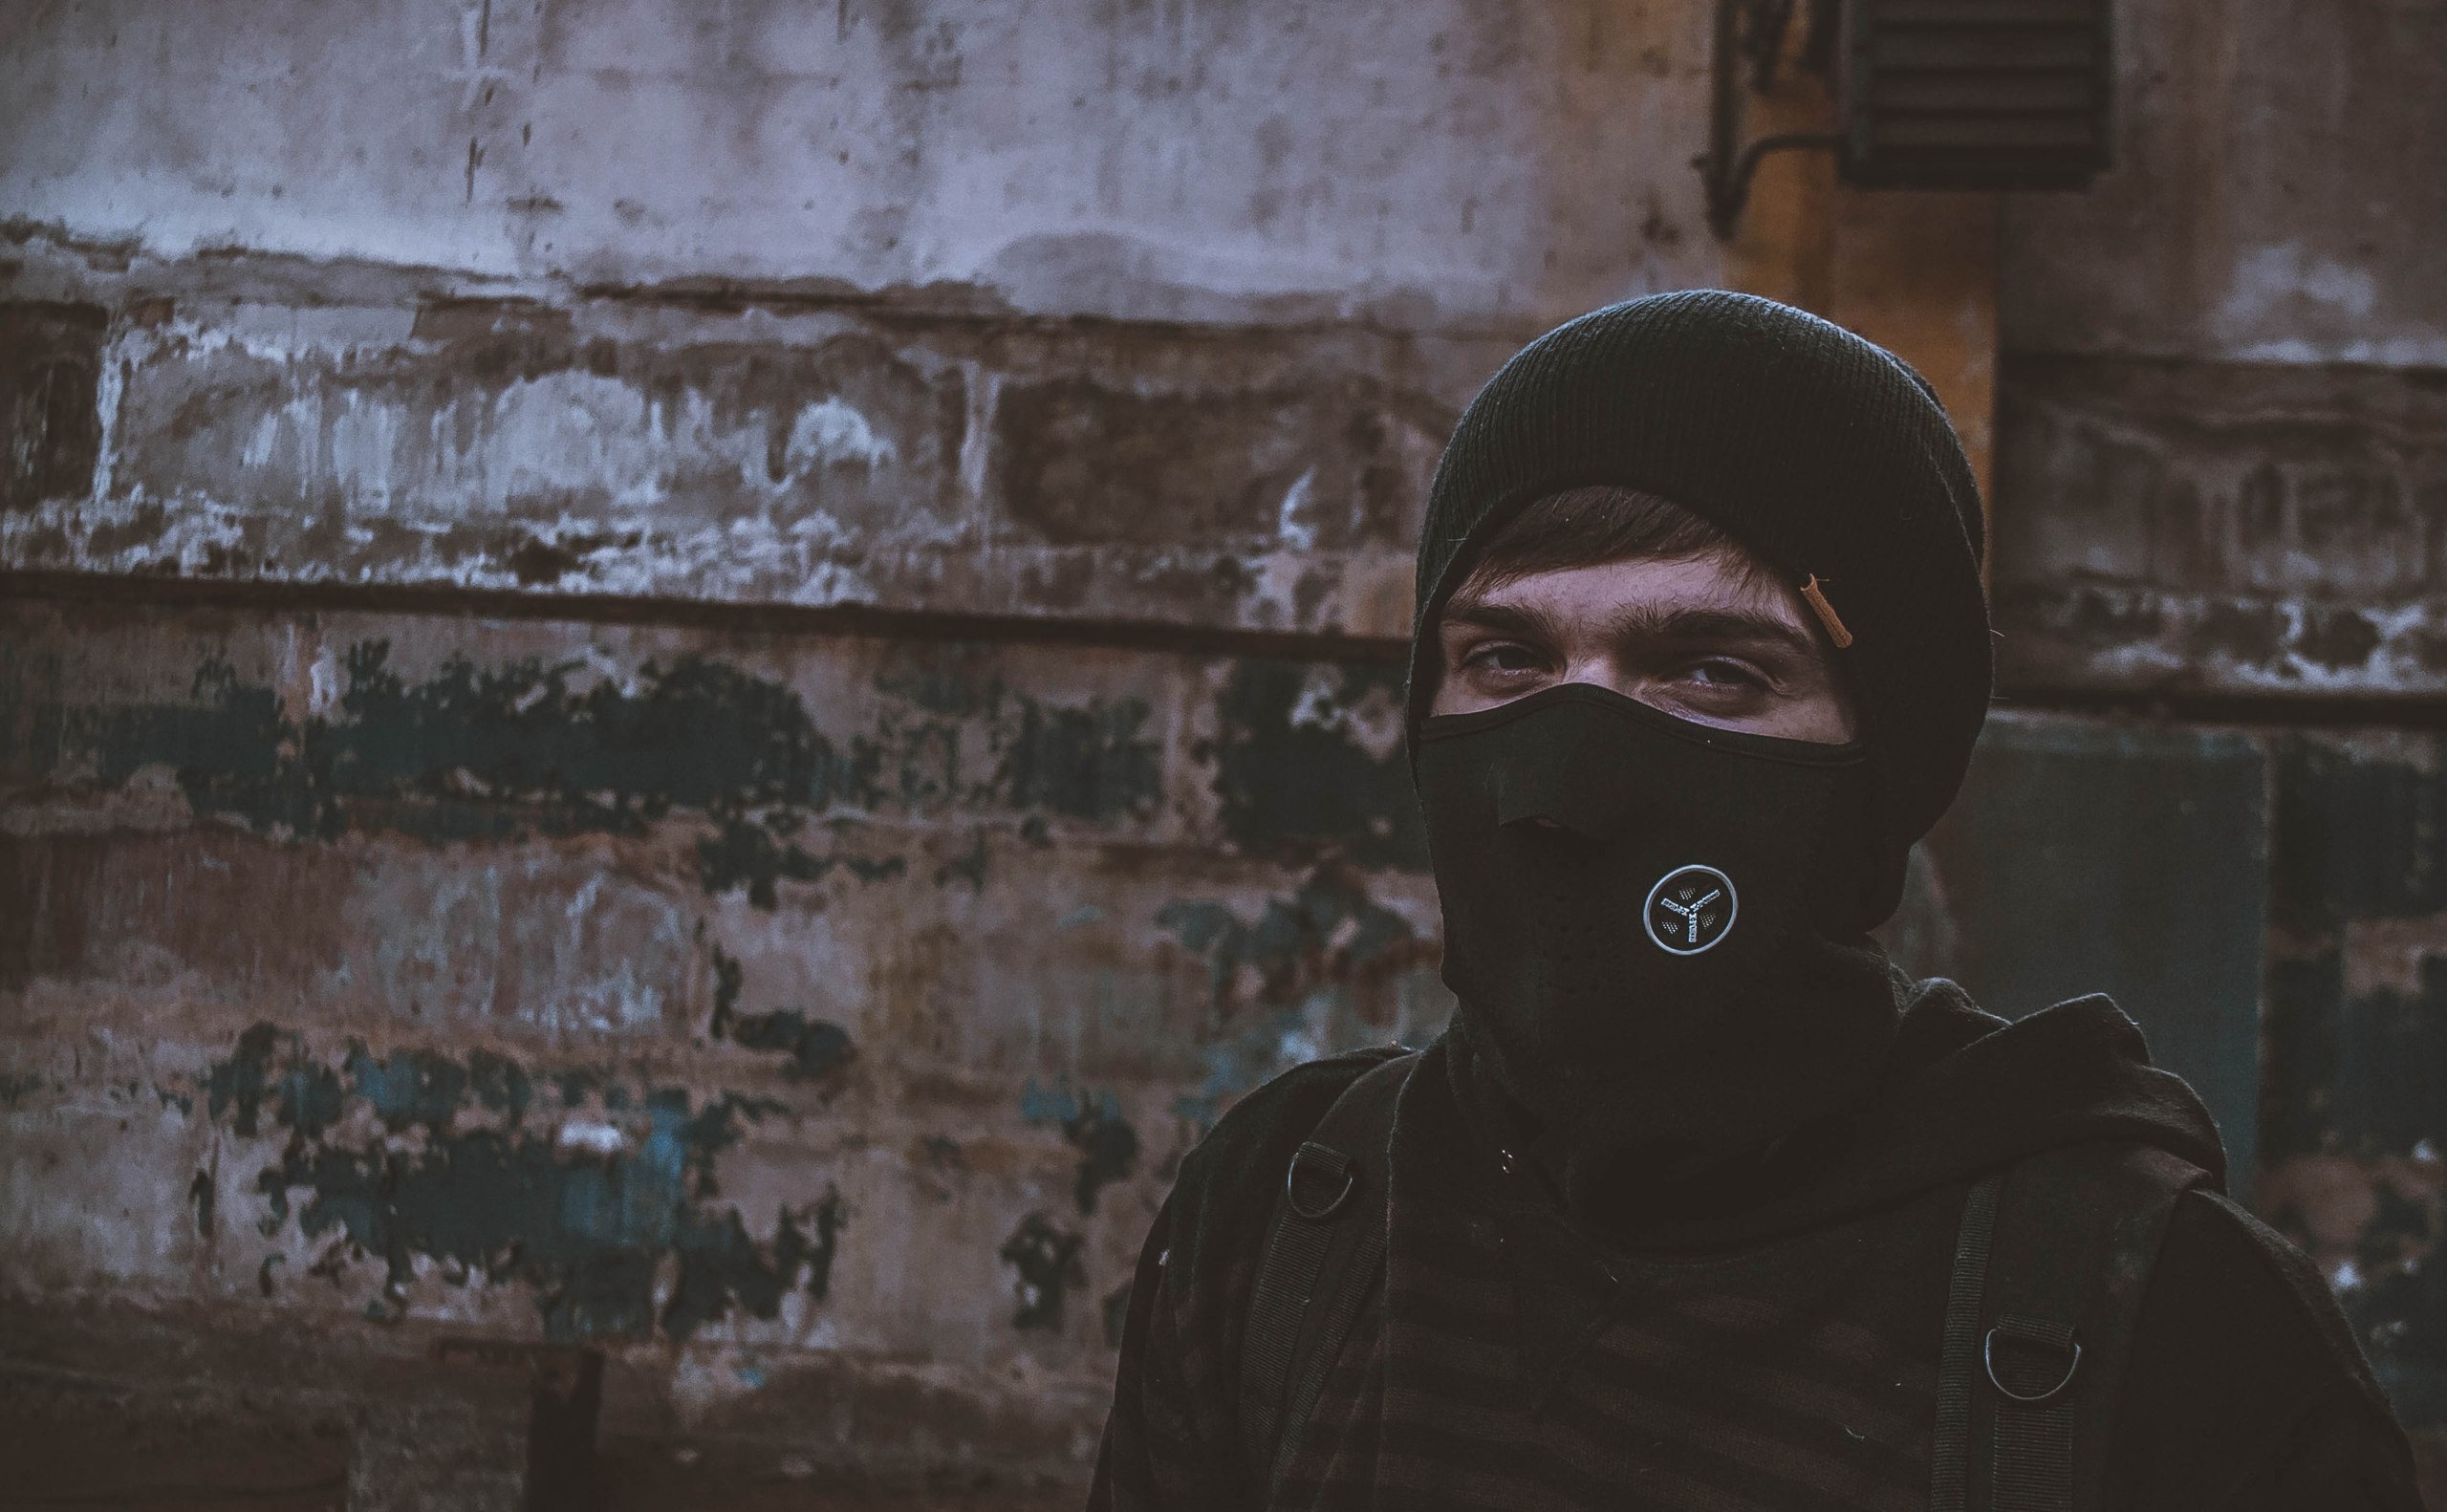
man, portrait, darkness, mask, temple, cap, screenshot, incognito, anti